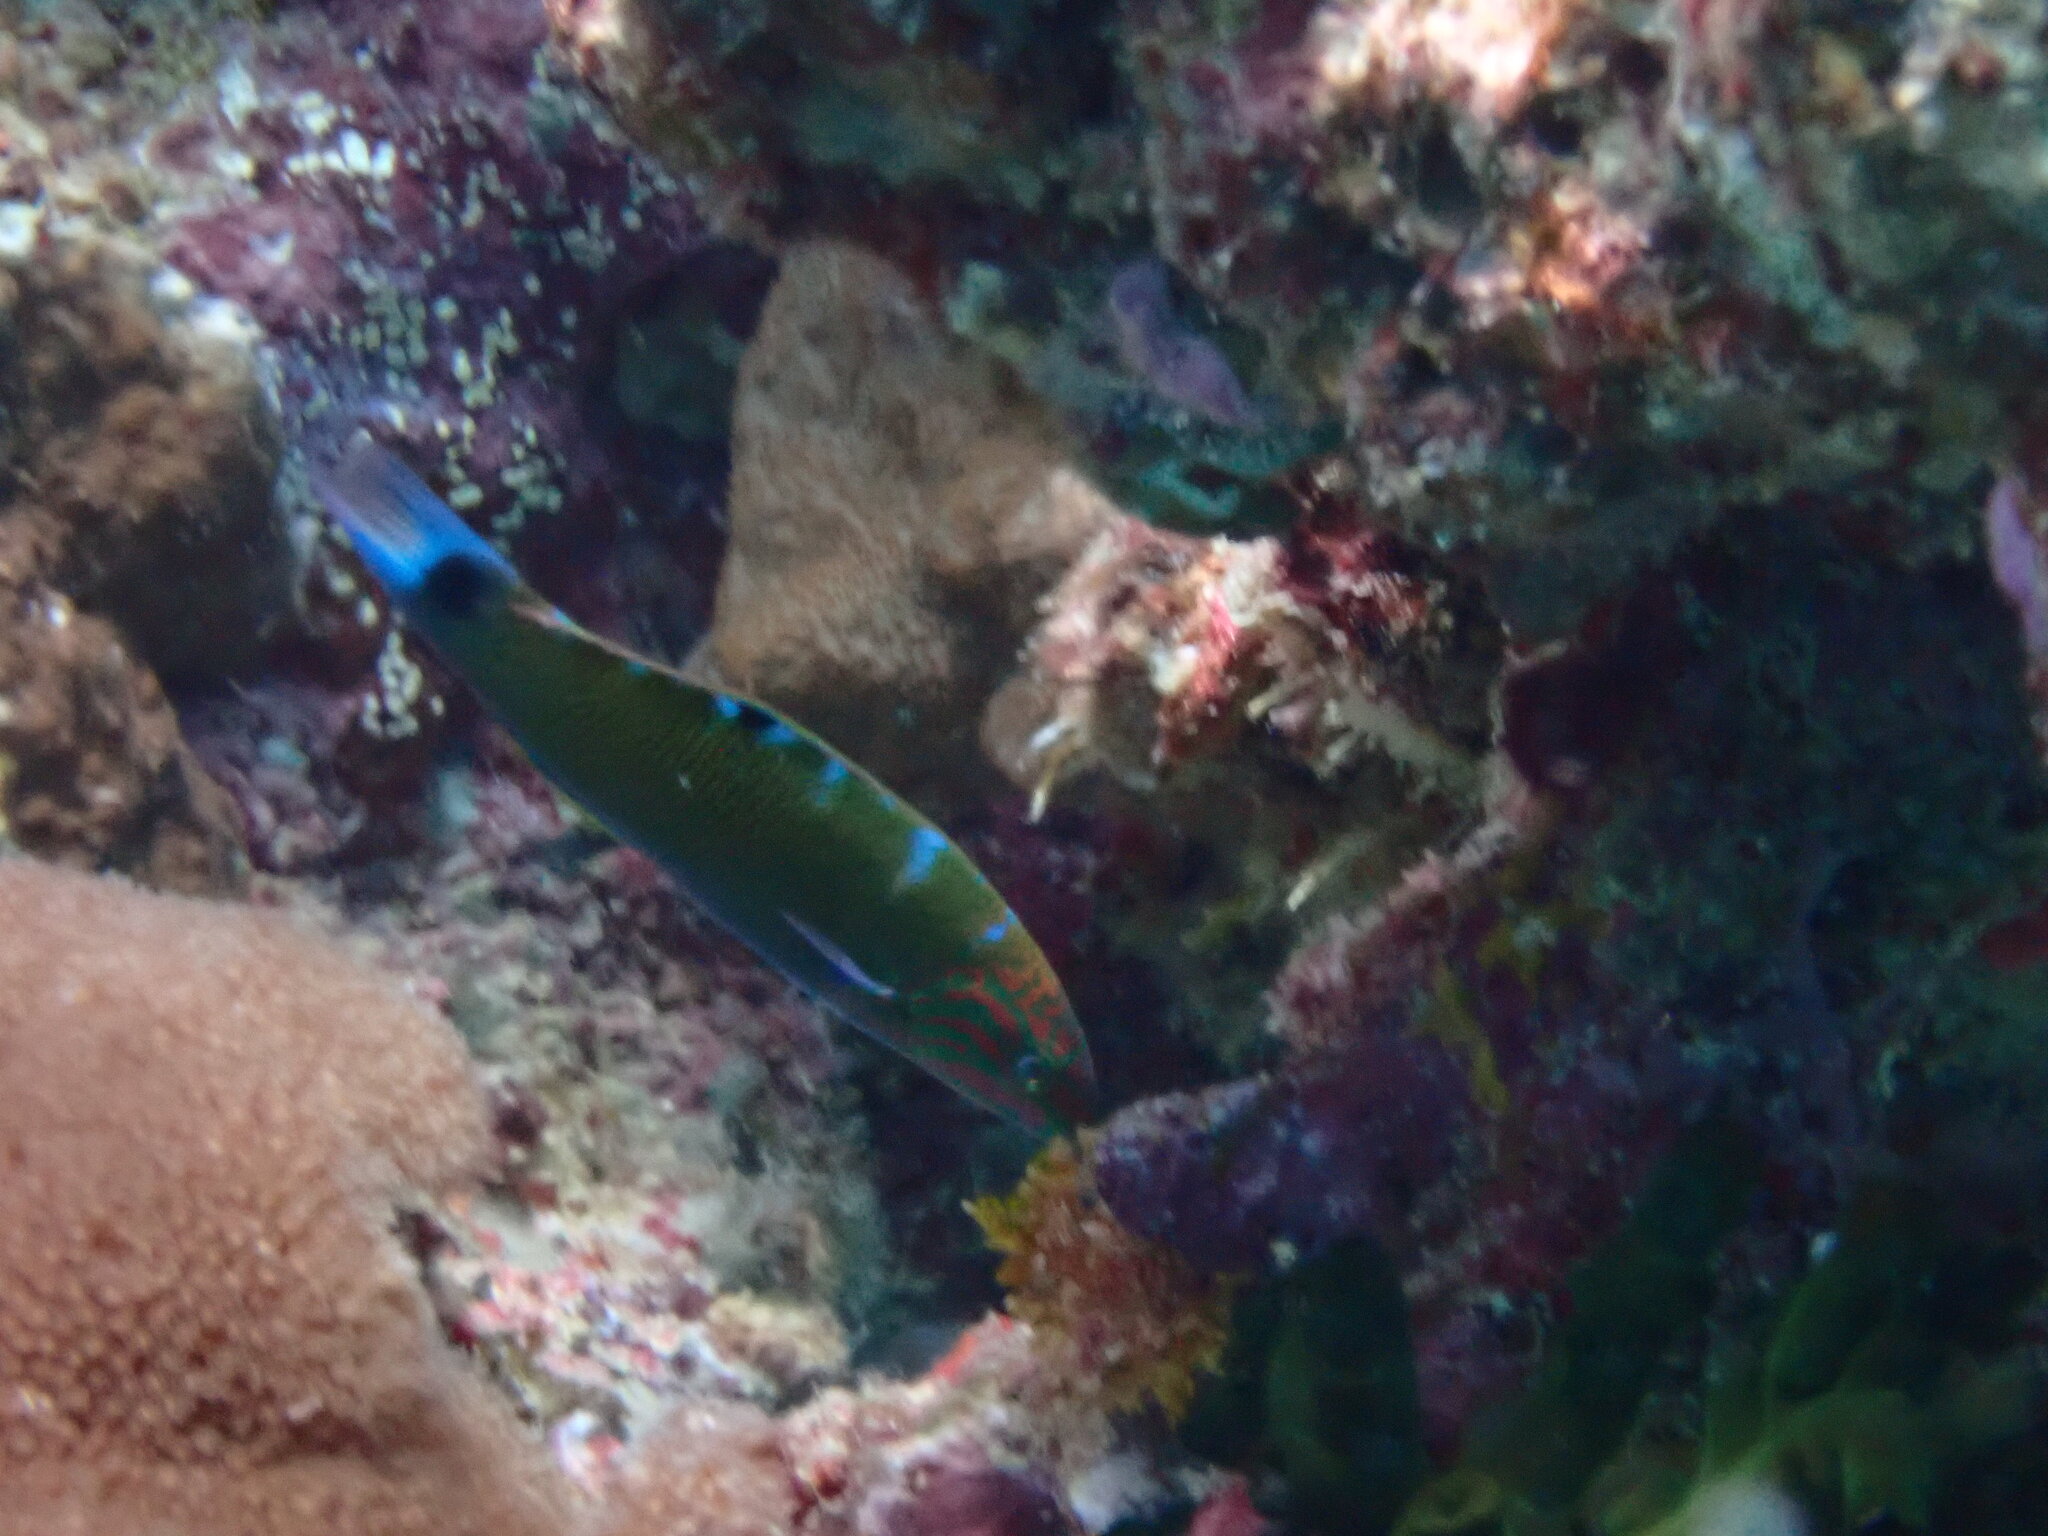
Thalassoma lunare (Moon Wrasse)